Catholic Church and health care

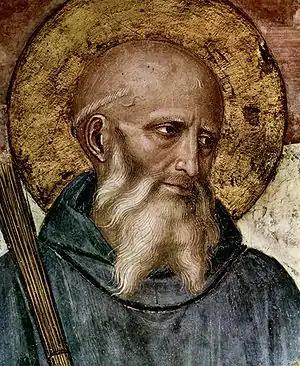
Saint Benedict of Nursia

The administration of the Eastern and Western Roman Empires split and the demise of the Western Empire by the sixth century was accompanied by a series of violent invasions, and precipitated the collapse of cities and civic institutions of learning, along with their links to the learning of classical Greece and Rome. For the next thousand years, medical knowledge would change very little.." A scholarly medical tradition maintained itself in the more stable East, but in the West, scholarship virtually disappeared outside of the Church, where monks were aware of a dwindling range of medical texts.." The legacy of this early period was, in the words of Porter, that "Christianity planted the hospital: the well-endowed establishments of the Levant and the scattered houses of the West shared a common religious ethos of charity.".